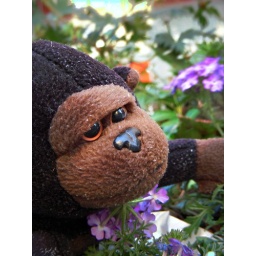
This sad looking monkey was found on a flower vase in St. Ann's square.